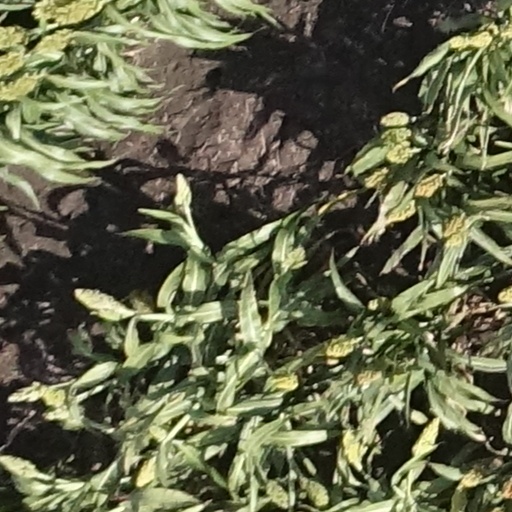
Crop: sorghum